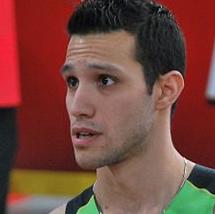
Age: 28